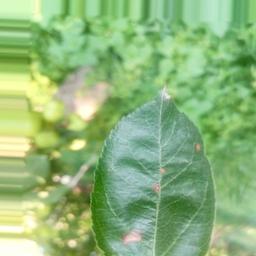
Label: Alternaria